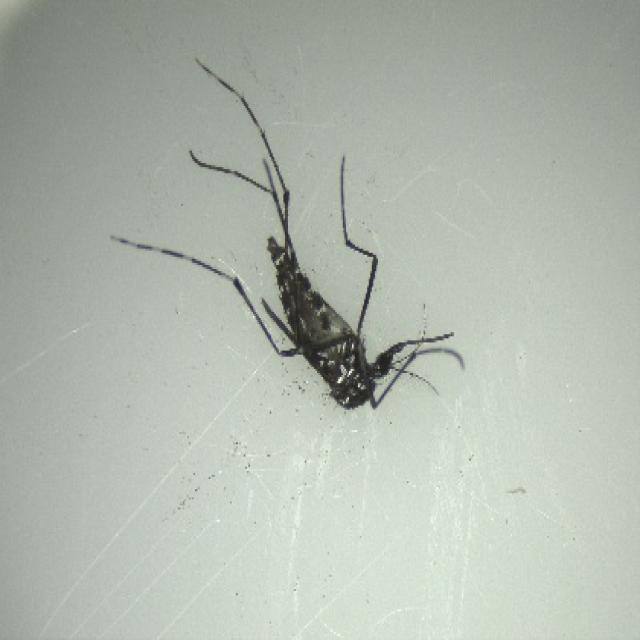
Species: aedes_albopictus